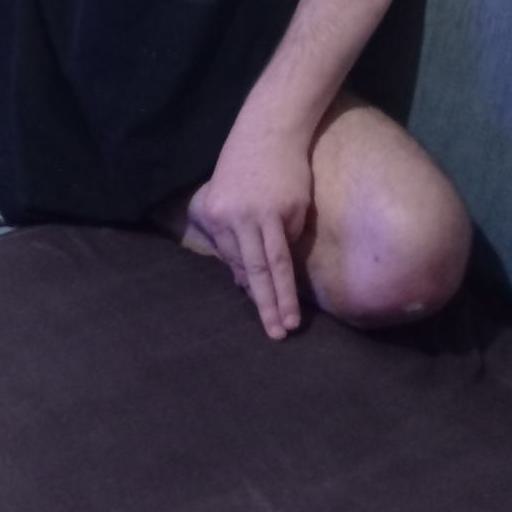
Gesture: no_gesture